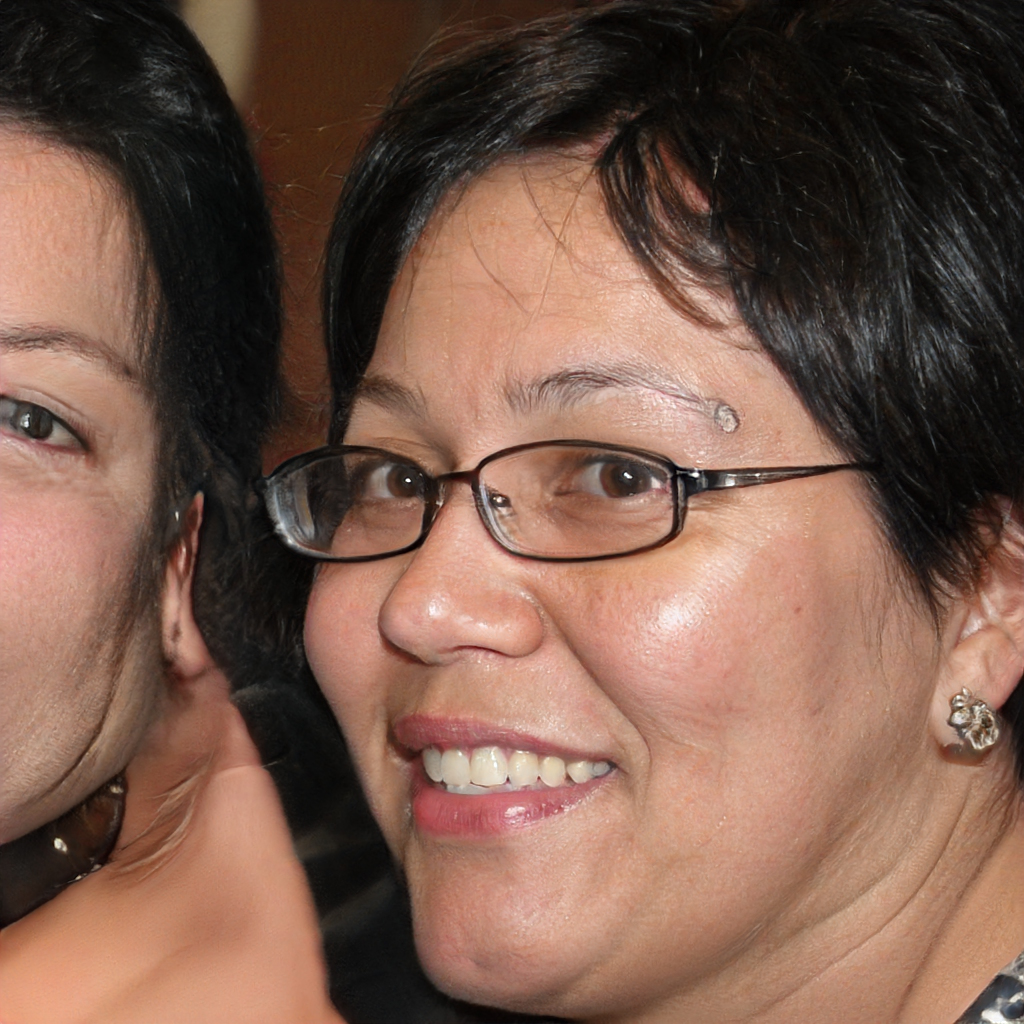
Portrait style: Real Portrait